Bahnbetriebswerk Hermeskeil

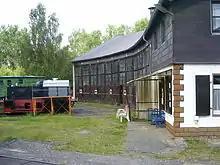
Entrance and engine shed at the Hermeskeil Depot

Bahnbetriebswerk Hermeskeil is a small, Prussian locomotive depot at Hermeskeil, in the state of Rhineland-Palatinate in Germany that dates from 1888. Until 1903, it was called a "Maschinenstation" (engine station).